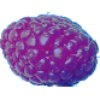
Label: Raspberry 1